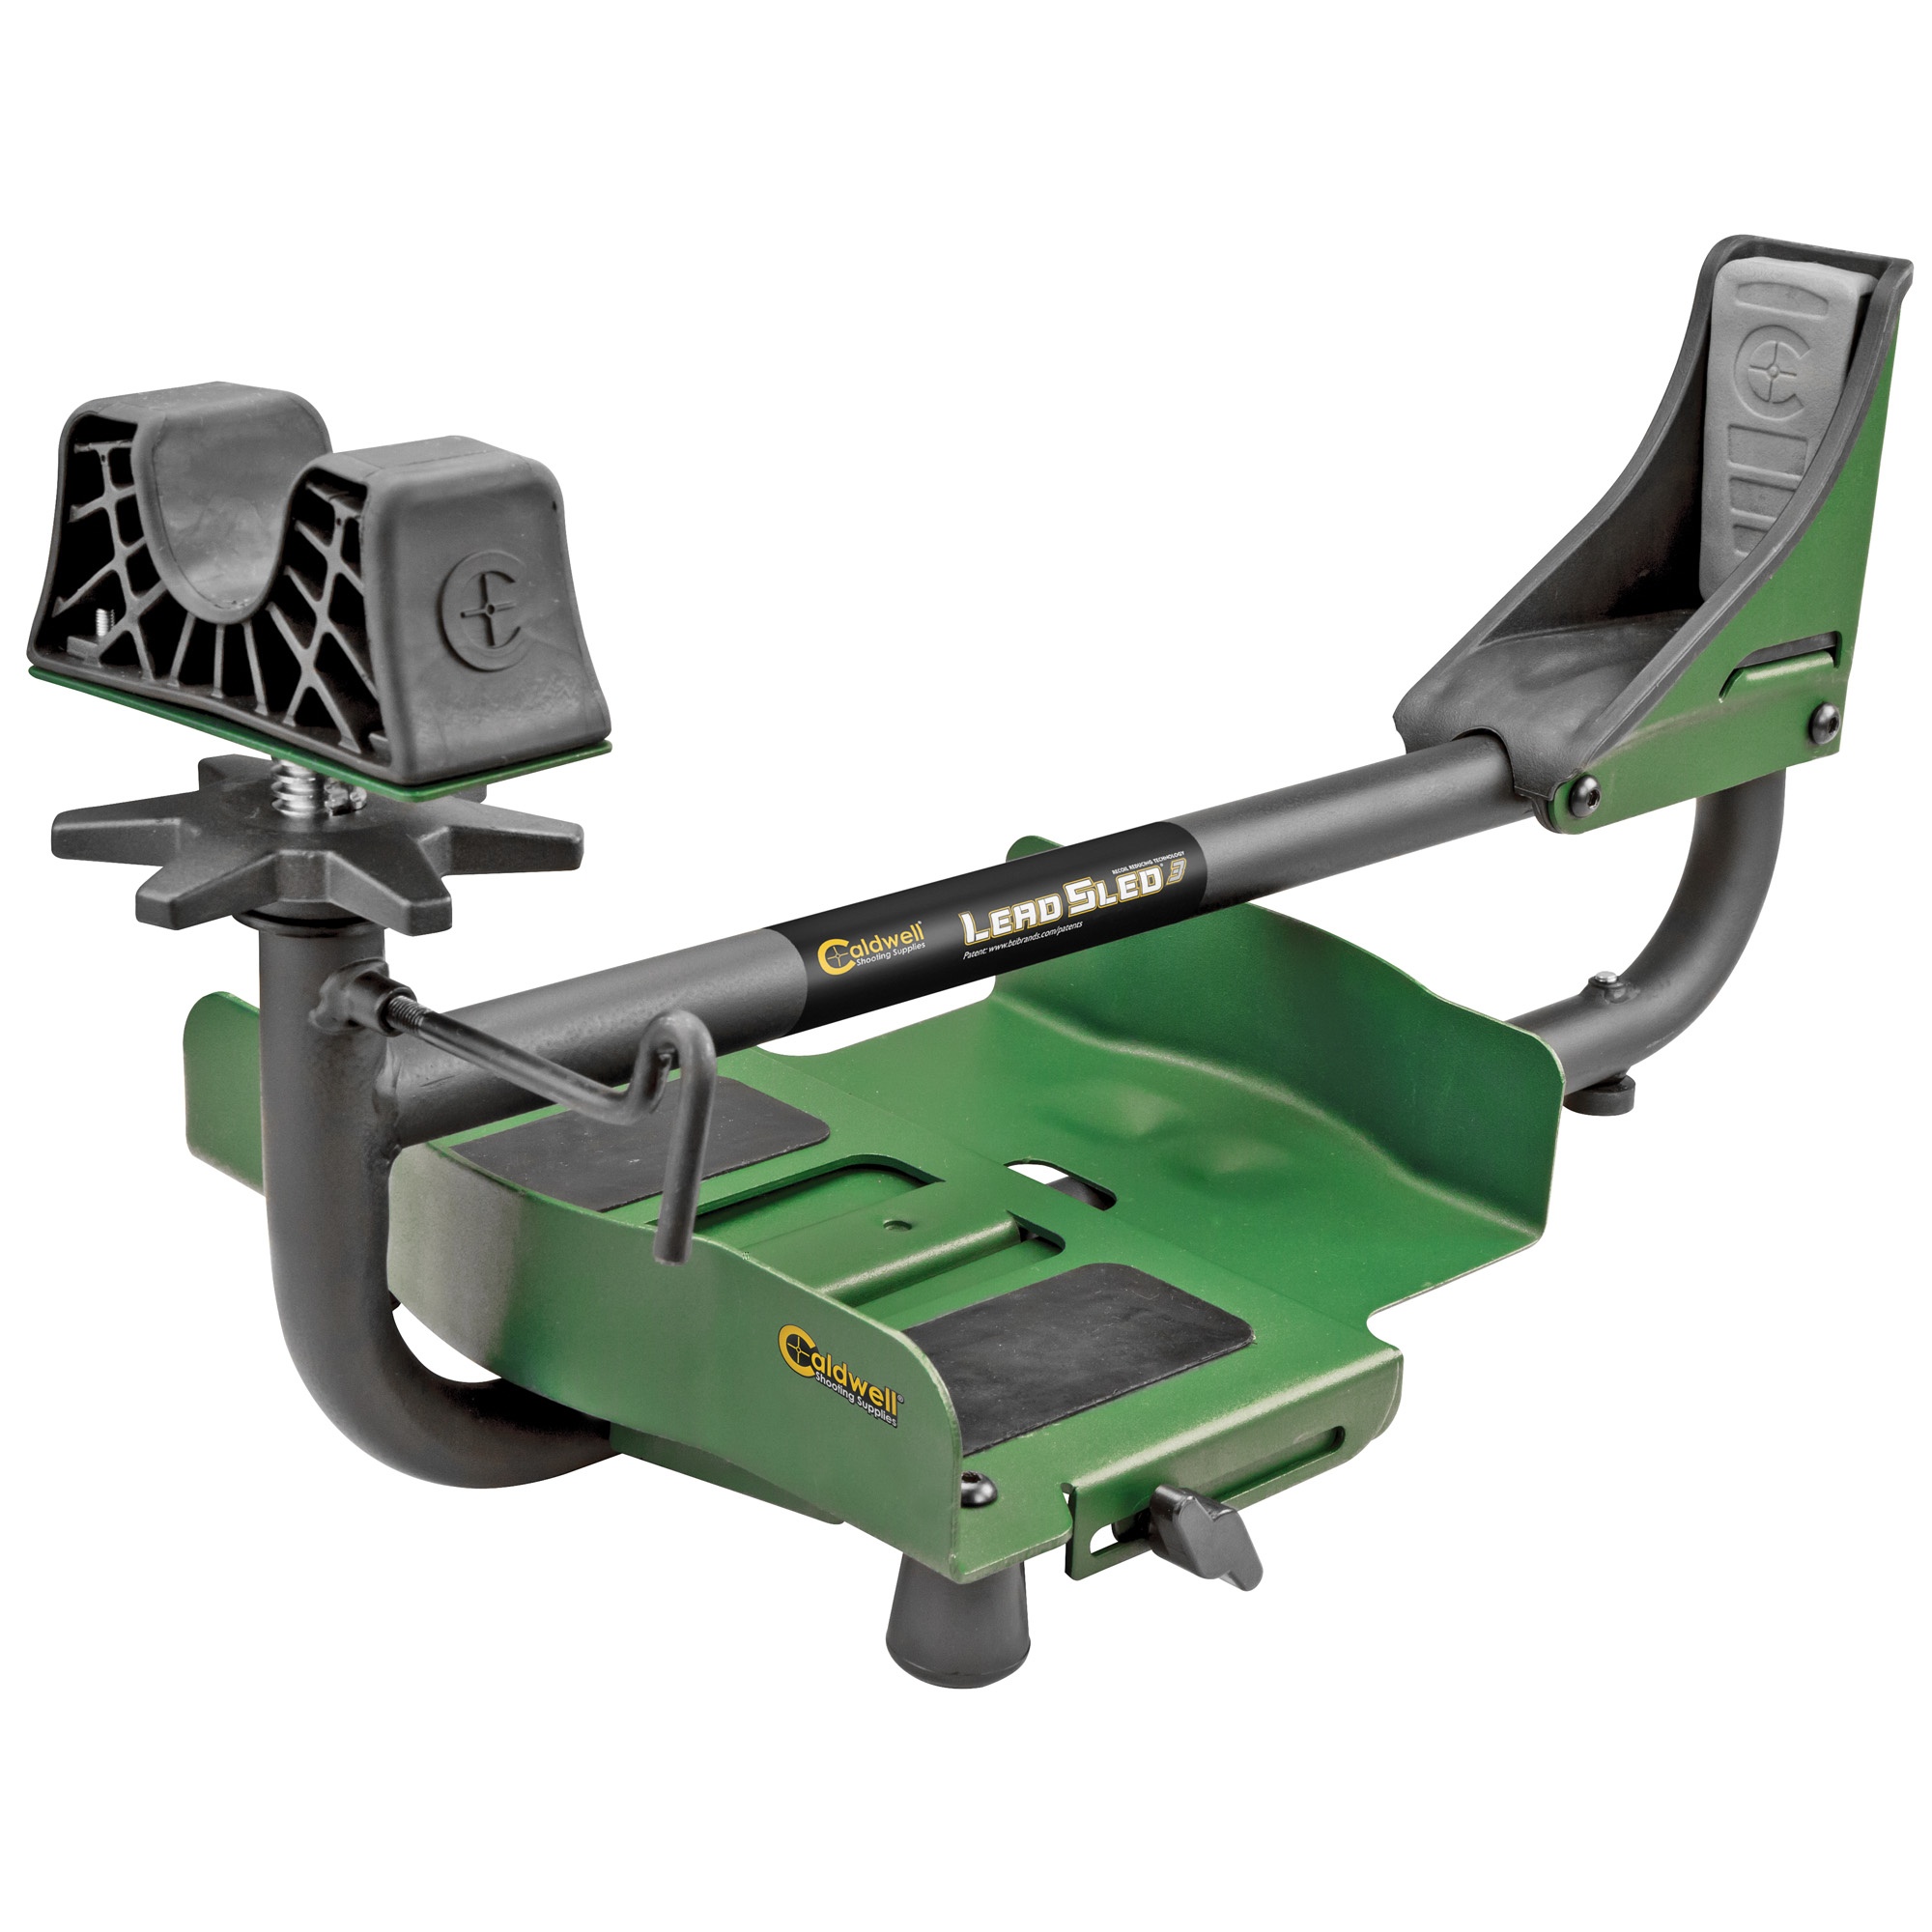
Caldwell Lead Sled 3
The Lead Sled 3 has become the standard in weight reduction shooting rests. The Lead Sled 3 reduces felt recoil by up to 95% while securely holding your gun on target. The new Skeletonized front rest secures your gun with its non-marring surfaces. The improved rear buttstock cradle uses top of the line Shock Eliminator Technology and has a non-marring cradle to keep your gun in place. Rear elevation and front fingertip adjusts elevation to allow for precise adjustments. Features : Reduces Recoil up to 95% Holds up to 100 Lbs. of Lead Shot Non-Marring Cradle
Brand: Caldwell
Category: Sporting Goods > Outdoor Recreation > Hunting & Shooting > Shooting & Range Accessories > Shooting Rests